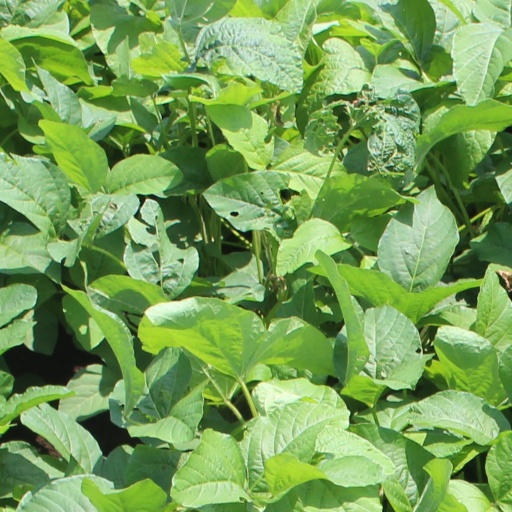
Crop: soybean